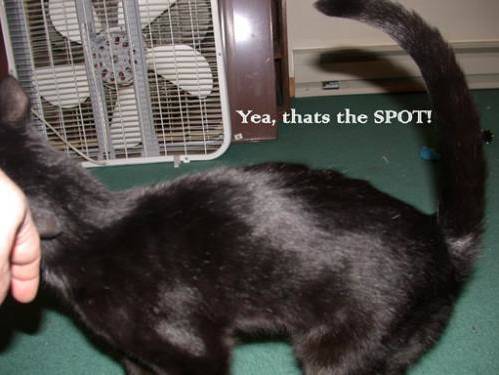
Label: cat